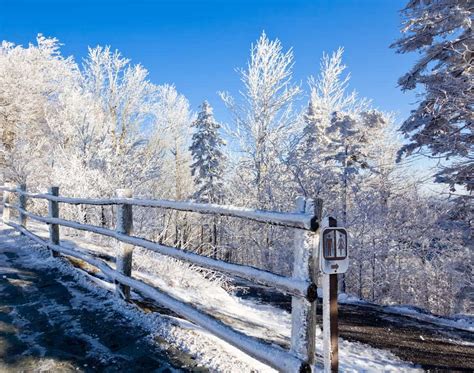
Weather: snow or frosty